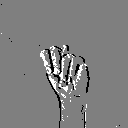
ASL letter: n